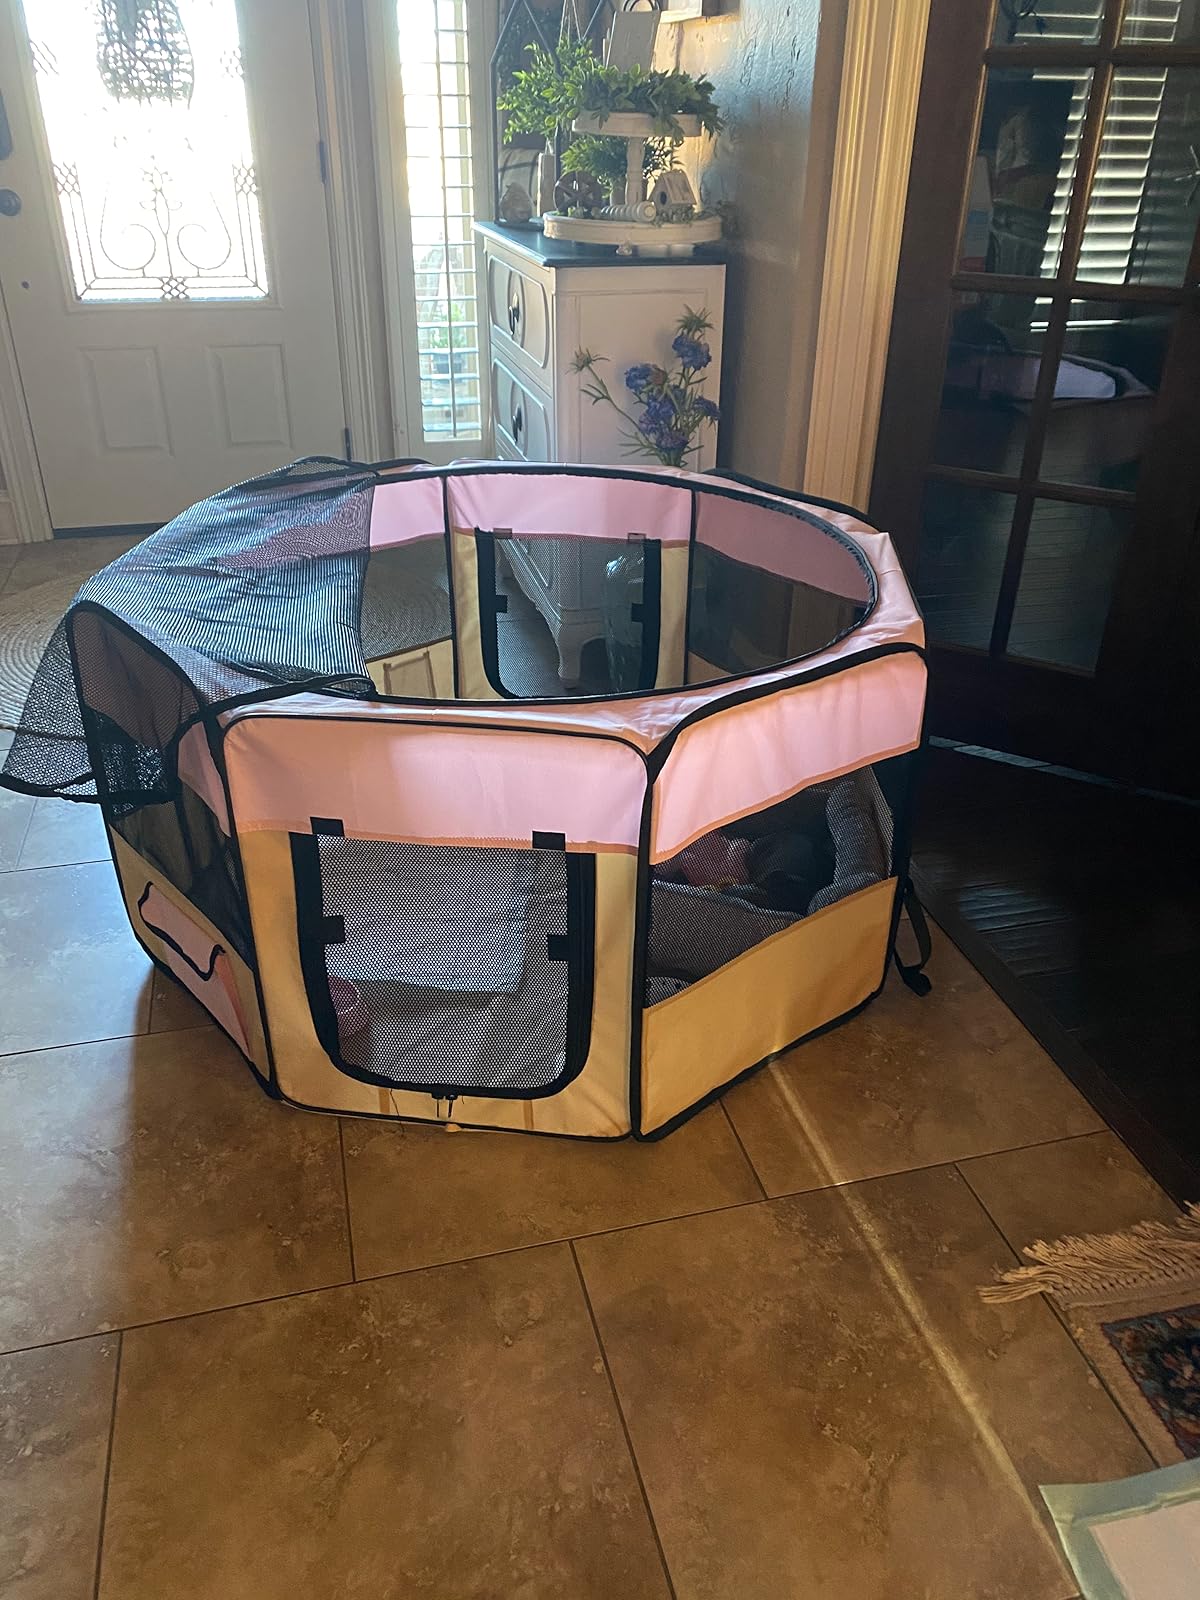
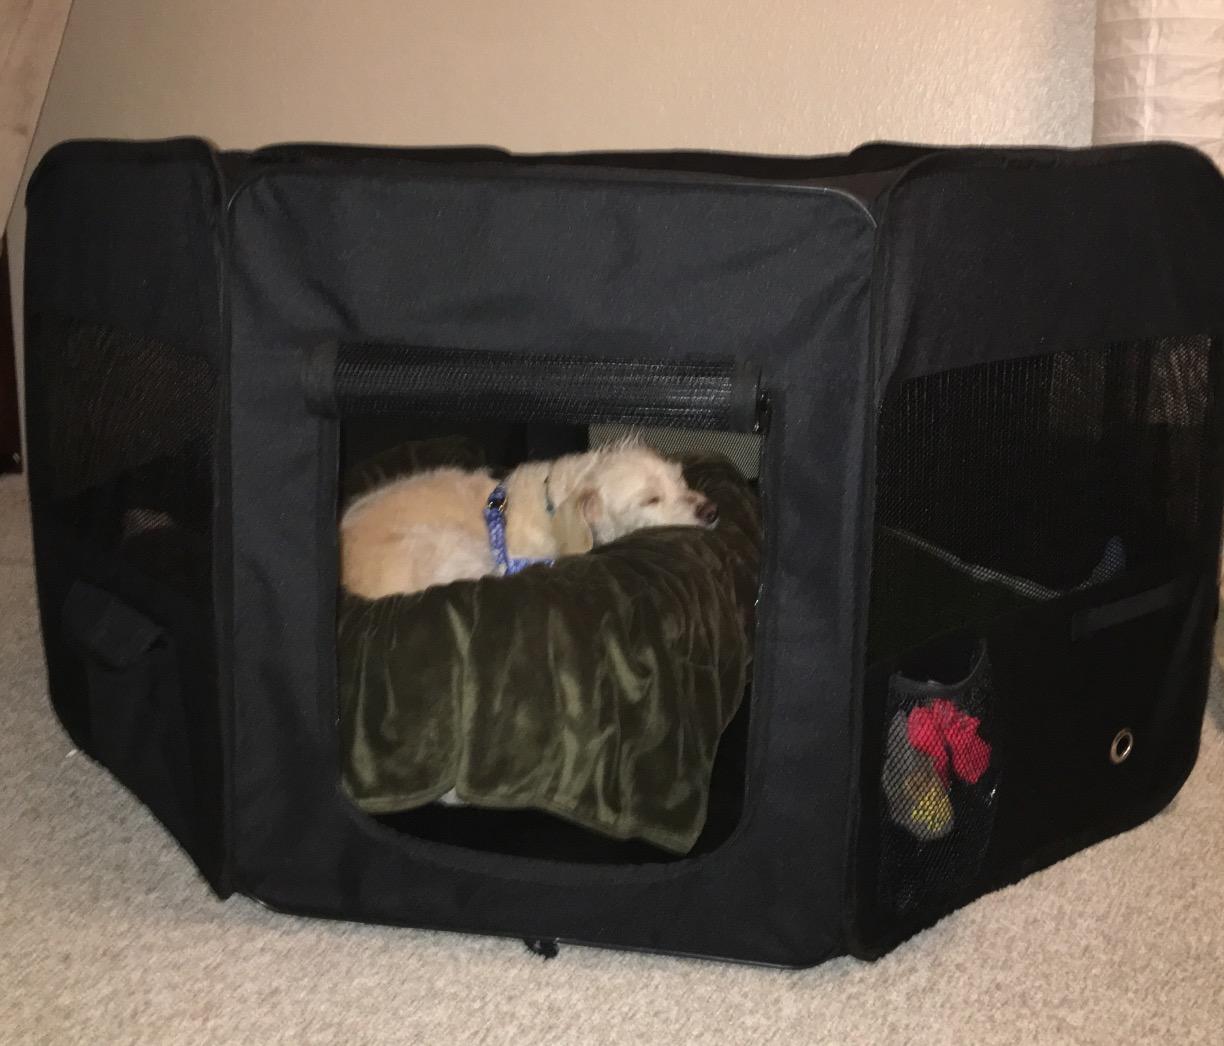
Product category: items_kennel
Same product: no